.17 HMR

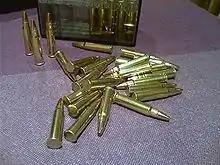
A case of .17 HMR rounds with hollow points

A growing number of companies offer .17 HMR ammunition. CCI Ammunition loads all of the .17 HMR ammunition for the CCI, Federal Cartridge, Hornady, and Remington brands. However, the ammunition is loaded with different bullets to different specifications. Ammunition is also available from Winchester, PMC and Sellier & Bellot.